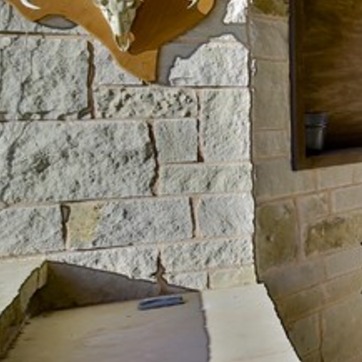
Material: stone